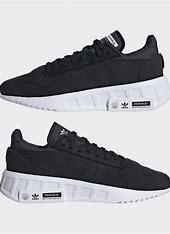
Brand: Adidas
Model: Geodiver Primeblue